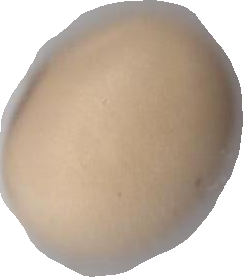
Variety: Anjasmoro